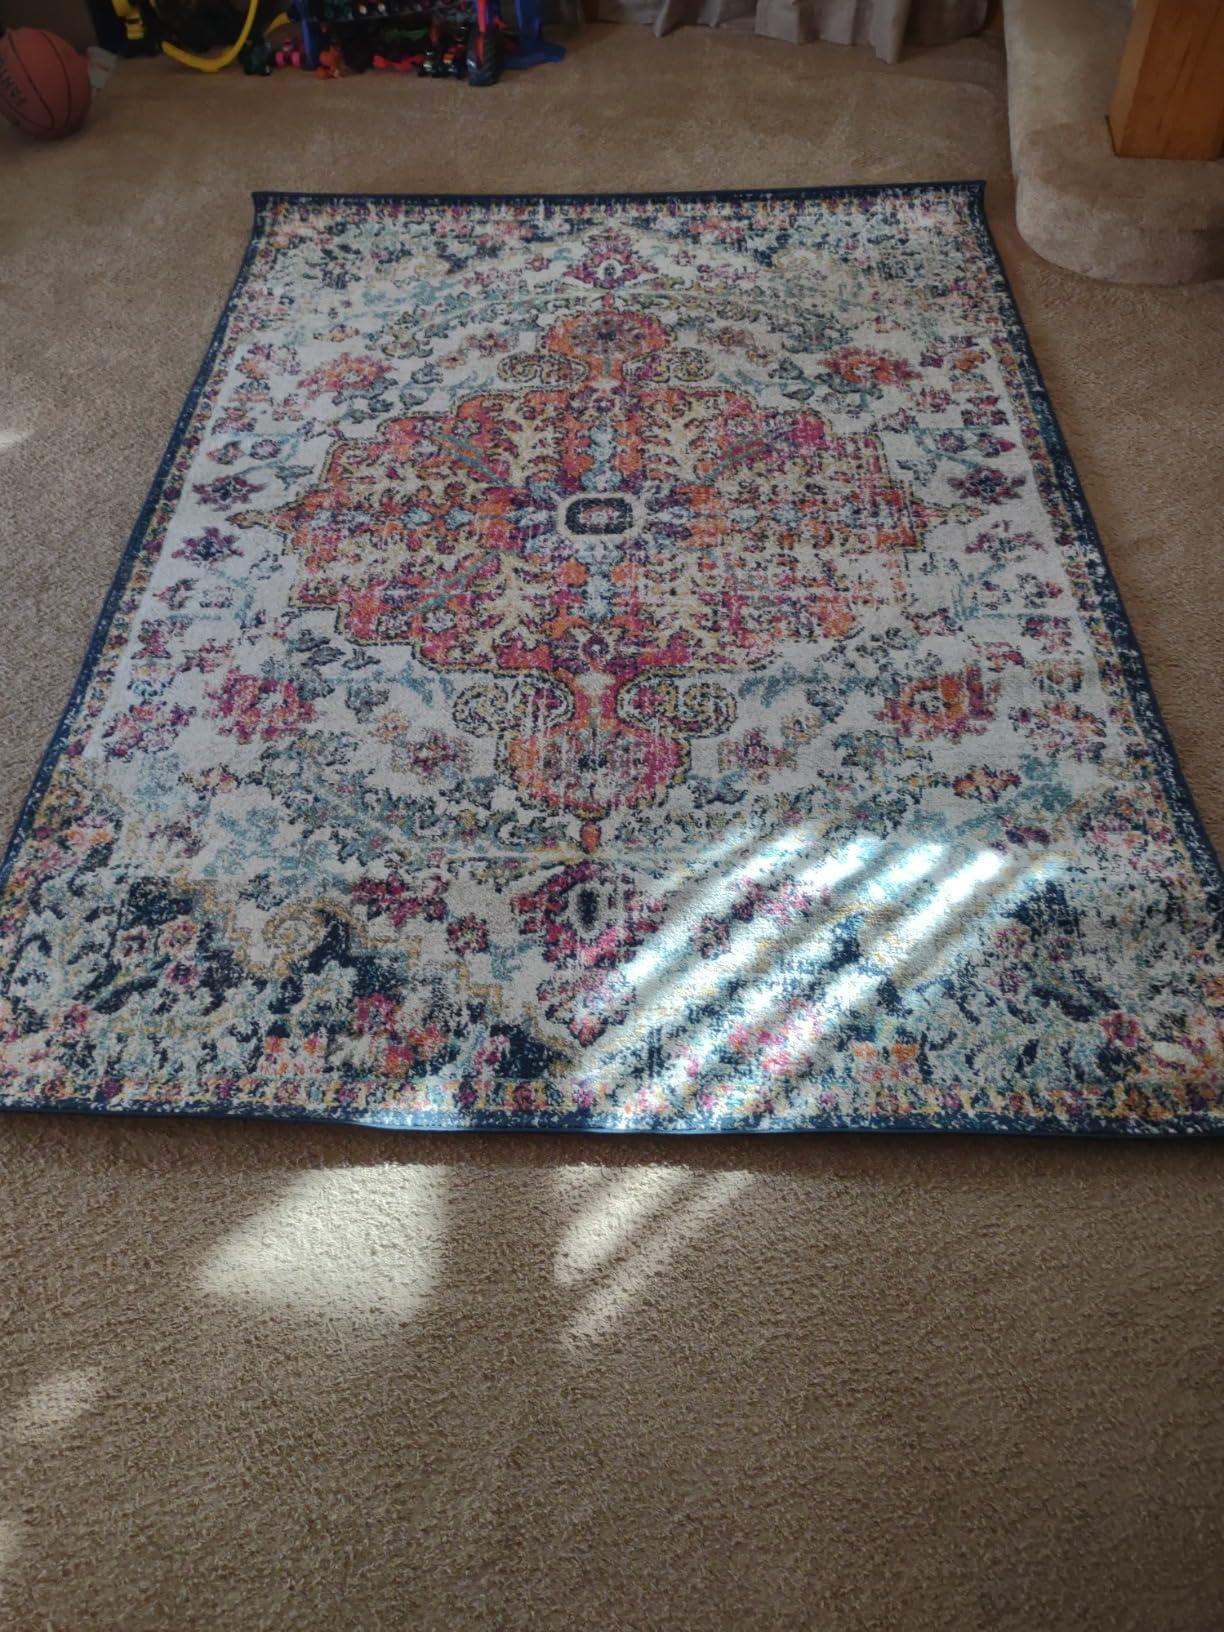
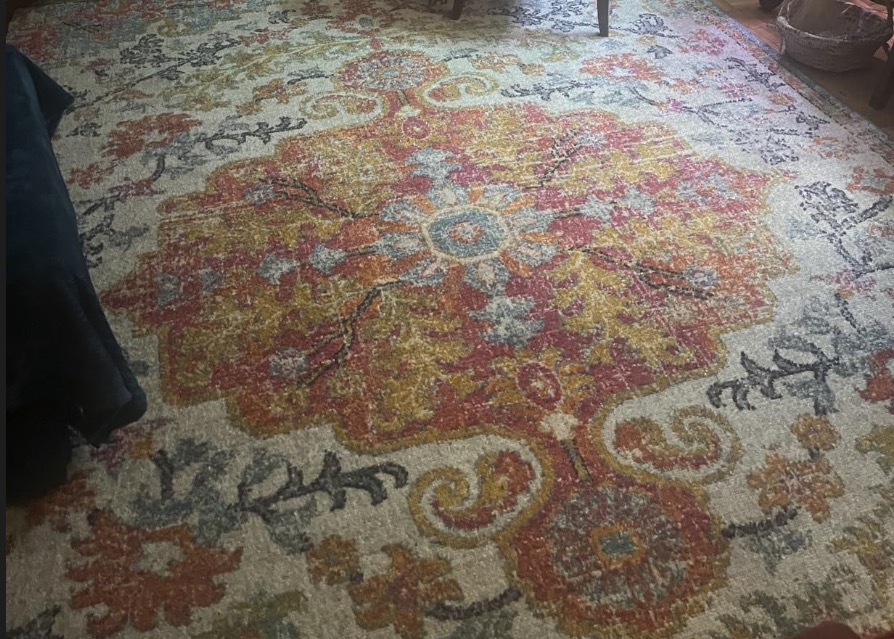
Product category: misc
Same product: yes